Industrial ecology

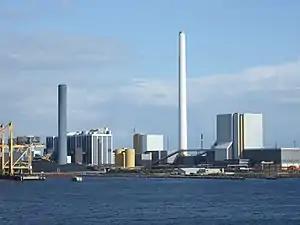
View of Kalundborg Eco-industrial Park

Industrial ecology was popularized in 1989 in a "Scientific American" article by Robert Frosch and Nicholas E. Gallopoulos. Frosch and Gallopoulos' vision was "why would not our industrial system behave like an ecosystem, where the wastes of a species may be resource to another species? Why would not the outputs of an industry be the inputs of another, thus reducing use of raw materials, pollution, and saving on waste treatment?" A notable example resides in a Danish industrial park in the city of Kalundborg. Here several linkages of byproducts and waste heat can be found between numerous entities such as a large power plant, an oil refinery, a pharmaceutical plant, a plasterboard factory, an enzyme manufacturer, a waste company and the city itself. Another example is the Rantasalmi EIP in Rantasalmi, Finland. While this country has had previous organically formed EIP's, the park at Rantasalmi is Finland's first planned EIP.